Ekman transport

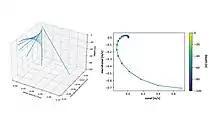
Two figures showing the surface Ekman spiral. The figure on the left is the 3D Ekman spiral, the figure on the right 2D.

The solution for the flow forming the bottom Ekman spiral was a result of the shear stress exerted on the flow by the bottom. Logically, wherever shear stress can be exerted on a flow, Ekman spirals will form. This is the case at the air–water interface, because of wind. A situation is considered where a wind stress formula_64 is exerted along a water-surface with an interior flow formula_65 beneath. Again, the flow is uniform, has a geostrophic interior and is homogeneous fluid. The equations of motion for a geostrophic flow, which are the same as stated in the bottom spiral section, can be reduced to: